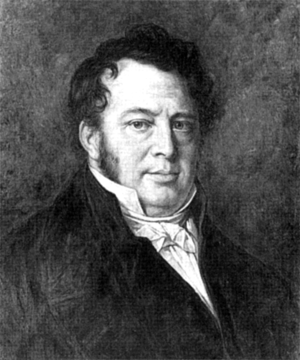
8 décembre : Hencke, astronome amateur, découvre l'astéroïde Astrée.